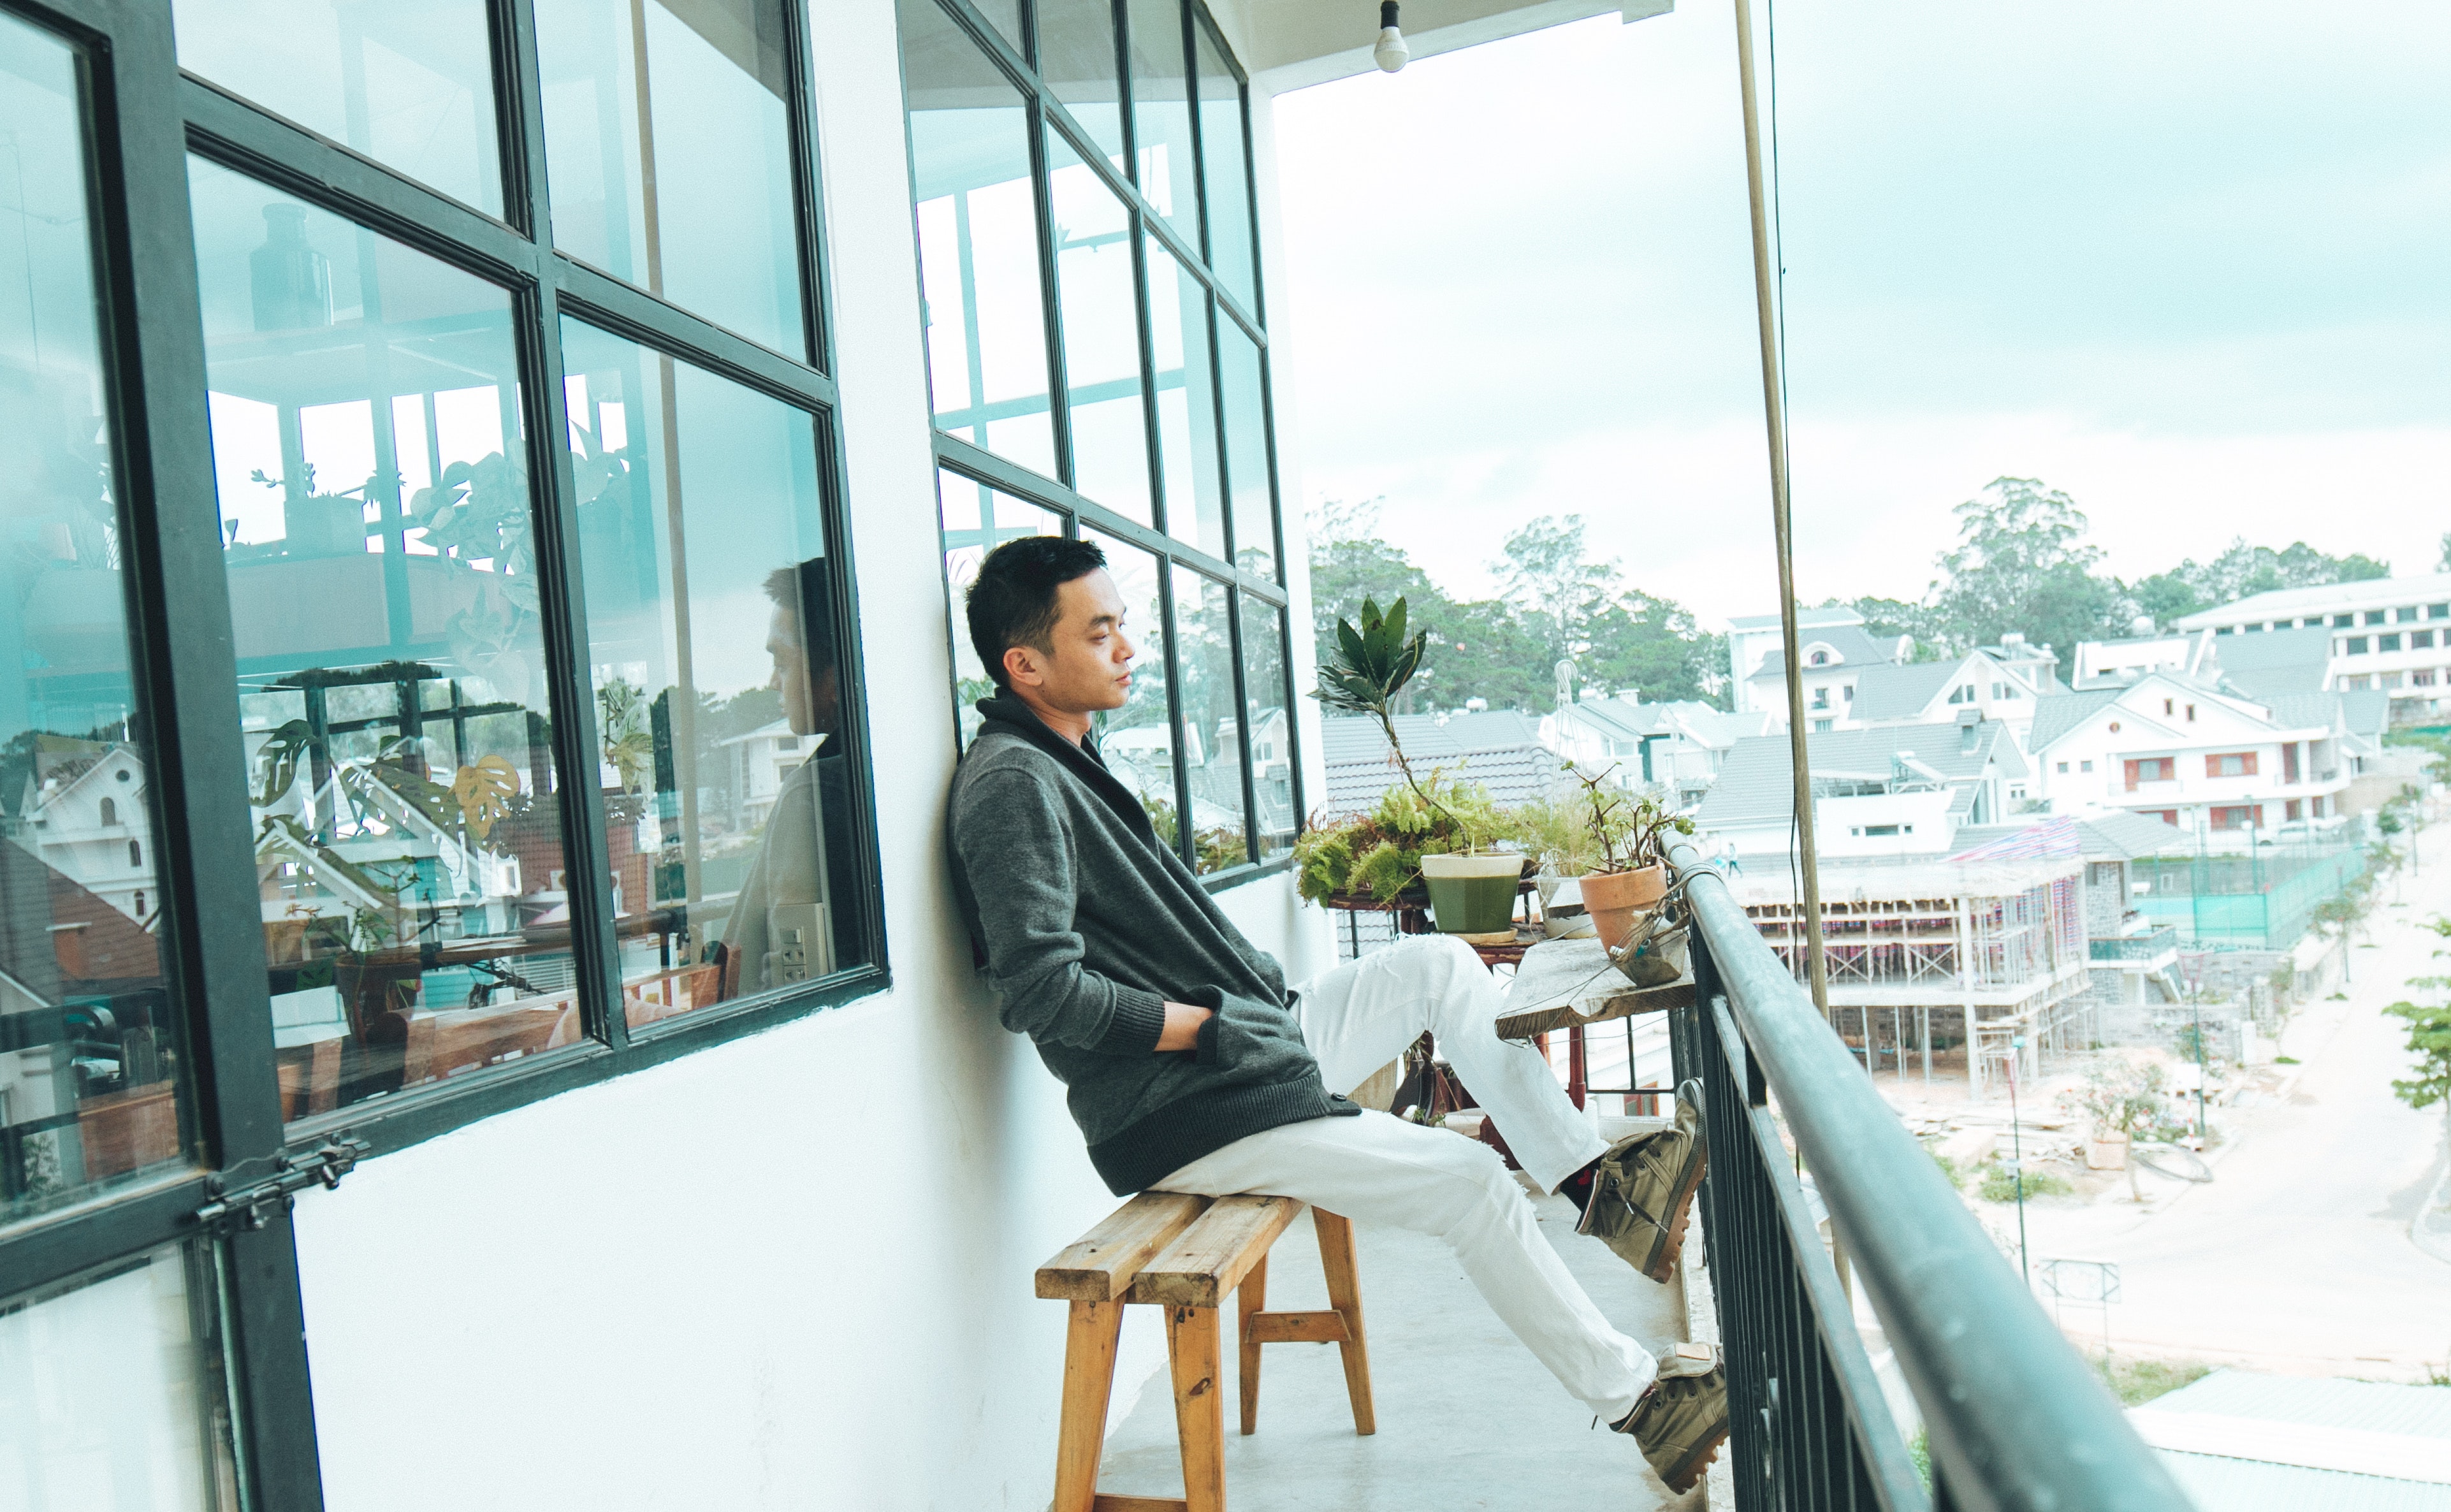
window, architecture, room, interior design, photography, building, daylighting, glass, leisure, house, furniture